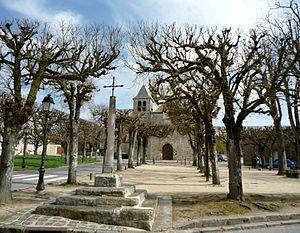
Livry Sur Seine, l'église et sa place
Livry-sur-Seine est une commune française située dans le département de Seine-et-Marne en région Île-de-France.